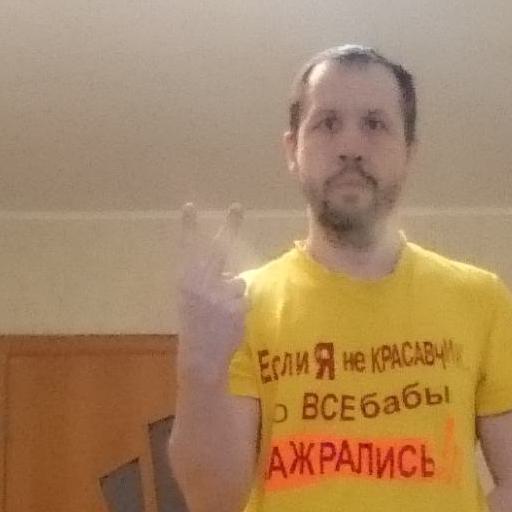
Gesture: peace_inverted